Big Boy Restaurants

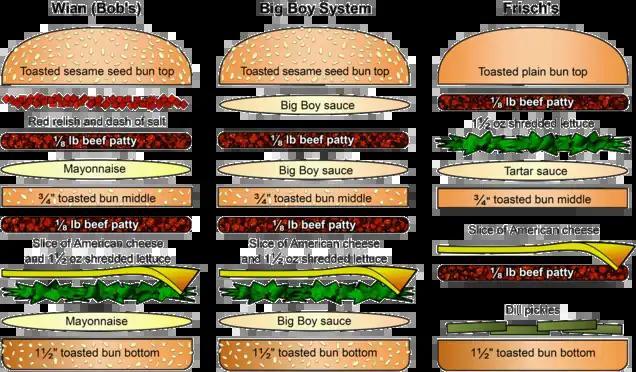

The novel hamburger started as a joke. In February 1937, some local big band musicians, who were regular customers of Bob's Pantry, visited the restaurant. When ordering, bass player Stewie Strange asked, "How about something different, something "special"?" [emphasis added]. Bob Wian improvised, creating the first (then unnamed) Big Boy, intending the thing "look ridiculous, like a leaning tower". Demand for "the special" soared but Wian sought a "snappy" name, which became Big Boy. In 1938, the Big Boy hamburger cost 15¢. In 2018, the Big Boy cost $6.49 in Michigan.